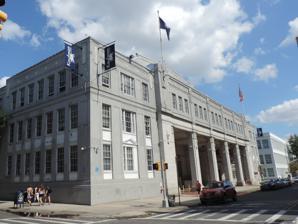
Building: Kaufman Astoria Studios
Country: United States of America
Year built: 1920
Film studio in Queens, New York "Astoria Studios" redirects here. For the houseboat recording studio used by Pink Floyd, see Astoria (recording studio) . United States historic place Paramount Studios Complex U.S. National Register of Historic Places U.S. Historic district New York City Landmark No. 0977 Kaufman Astoria Studios Location 35th Ave., 35th, 36th, and 37th Sts., Astoria, Queens , New York City Coordinates 40°45′27.74″N 73°55′25.77″W / 40.7577056°N 73.9238250°W / 40.7577056; -73.9238250 Area 5 acres (2.0 ha) Built 1921 Architect Multiple NRHP reference No. 78001897 NYCL No. 0977 Significant dates Added to NRHP November 14, 1978 Designated NYCL March 14, 1978 The Kaufman Astoria Studios is a film studio located in the Astoria neighborhood of Queens in New York City . The studio was constructed for Famous Players–Lasky in 1920, since it was close to Manhattan 's Theater District . The property was taken over by real estate developer George S. Kaufman in 1982 and renamed Kaufman Astoria Studios. The studio is home to New York City's only backlot , which opened in December 2013. The property was designated a national historic district and added to the National Register of Historic Places in 1978. History 20th century The studio was originally constructed for Famous Players–Lasky in 1920 to provide the company with a facility close to the Broadway theater district. Many features and short subjects were filmed there between 1920 and 1933. W. C. Fields made his silent features there. The first Sherlock Holmes sound film, The Return of Sherlock Holmes (also 1929), was made at the studio by the British producer Basil Dean . The first two films featuring the Marx Brothers , The Cocoanuts (1929) and Animal Crackers (1930), were shot at the Astoria Studio. Paramount used the Astoria studio heavily in the early years of talking pictures, primarily for short subjects starring New York-based stage and radio performers: Burns and Allen , Eddie Cantor , Tom Howard , Ethel Merman , Rudy Vallee , Lillian Roth , and many others. During this period the studio facility was known as the Paramount Studio. In 1932, after Paramount Pictures moved all studio operations to California, the Astoria location was turned over to independent producers, including Walter Wanger , whose films were released through Paramount or other Hollywood film companies. All the films starring tango icon Carlos Gardel made in the United States were shot at Astoria Studios. Gloria Swanson cites the studio as, "the studio where I'd been making all of my pictures since 1923" in her autobiography Swanson on Swanson. In 1938, ...One Third of a Nation... was the last feature film to be shot there during that era. Educational Pictures rented space at the facility during the 1930s, until Educational closed its doors in 1938. The last theatrical films produced at Astoria were a series of short Robert Benchley comedies released by Paramount between 1940 and 1942. In 1942, the United States Army Signal Corps Army Pictorial Service took over the studio for the making of Army training films until 1971, including The Big Picture , shown on American network television and later in syndication. In 1975, the studio opened again for shooting on Thieves . In 1978, the property was designated a national historic district and added to the National Register of Historic Places . The district encompasses six contributing buildings. In 1981, New York City received an Urban Development Action Grant from the federal government for the renovation and expansion of the studio which Kenneth Schuman , NYC Commissioner for Economic Development, described as being of "compelling public interest". In 1982, the property was taken over by real estate developer George S. Kaufman and renamed Kaufman Astoria Studios. 21st century The former 36th Street, gated as a back lot since 2014 Kaufman Astoria Studios has seven sound stages including the new Stage K, designed by the Janson Design Group . In 2008, Martin P. Robinson , who plays Mr. Snuffleupagus , Telly Monster , and Slimey the Worm on Sesame Street , married Annie Evans, a writer for the show on the Sesame Street set. The ceremony was performed on the steps of 123 Sesame Street and the reception was held throughout the rest of the set. On December 3, 2013, a 34,800 square foot backlot was dedicated.  It is the only studio backlot in New York City. In 2014, Kaufman Astoria Studios announced plans to build a new 18,000-square-foot sound stage on its Astoria campus within two years. In 2020, Kaufman Astoria Studios announced a five-block redevelopment project around the studio, in conjunction with Larry Silverstein , Bedrock Real Estate, and ODA Architecture. The area would be called Innovation QNS and stretch from 37th to 43rd Streets from 35th to 36th Avenues. The project, to cost $2 billion, would add 2,700 residential units, 200,000 square feet (19,000 m 2 ) for shops and restaurants, and 250,000 square feet (23,000 m 2 ) for creative industries. Construction could begin in 2023. Notable productions Motion pictures filmed there include the musicals Hair and The Wiz , and the films Goodfellas and Carlito's Way . In 1984, The Jacksons ' music video " Torture " was filmed there as well. The 1986 movie The Money Pit starring Tom Hanks and Shelley Long . Many sequences, especially the 'visitation' sequence in 2002 TV mini series Angels in America , were also shot there. A 2009 remake, The Taking of Pelham 1 2 3 , also used the studios. In 2011, the remake of Arthur filmed a few scenes there. Television shows filmed at the studio include Sesame Street , Succession , Orange Is The New Black , Onion News Network , Johnny and the Sprites , Bear in the Big Blue House , Between  the Lions , The Wubbulous World of Dr. Seuss , Oobi , Where in the World Is Carmen Sandiego , and its successor Where in Time is Carmen Sandiego? Other projects recorded at the studios have included Judge Judy , Power of 10 , The Cosby Show , Cosby , The Days and Nights of Molly Dodd , Swans Crossing , Law & Order , Million Dollar Password , the 2009 pilot of The $1,000,000 Pyramid , Video Power , Spin City , Generation Gap and Mariah Carey 's MTV Unplugged . WFAN , a local sports radio station owned by Audacy , was formerly based at the studio before moving to lower Manhattan in the fall of 2009. Performers' images The walls of the studio are lined with signed images of the performers who have worked in the studios, including Milton Berle , Frank Sinatra , The Marx Brothers , Ginger Rogers , George Burns , Lena Horne , Ethel Merman , Paul Robeson , Lillian Gish , Claudette Colbert , Gloria Swanson , Maurice Chevalier , Jeanette MacDonald , Diana Ross , and Jerry Orbach . References Notes